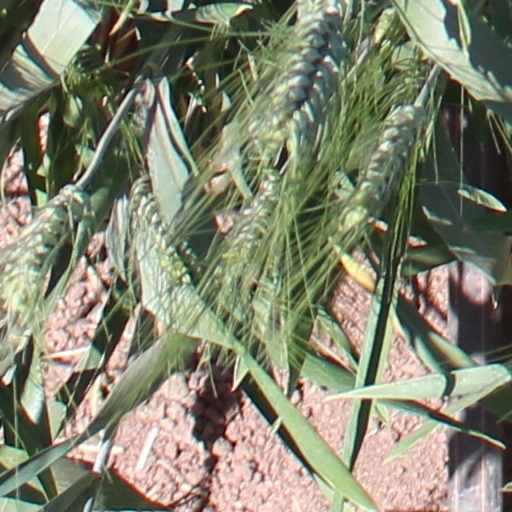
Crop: wheat